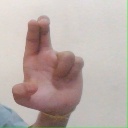
अक्षर: आ